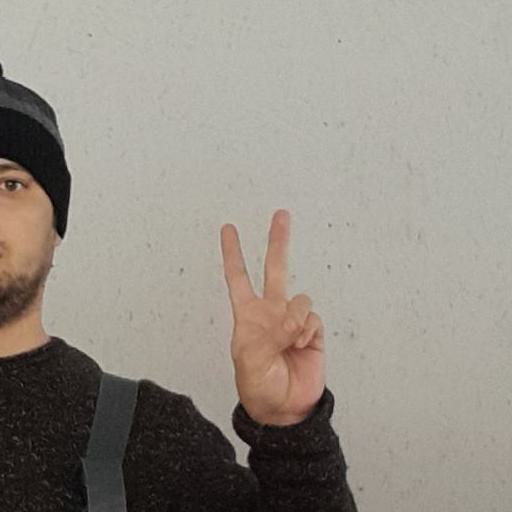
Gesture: peace